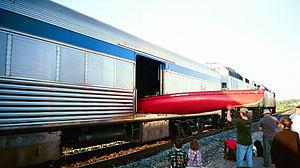
VIA Rail Canada est une société de la Couronne fédérale qui assure le transport ferroviaire de personnes au Canada. Cette société n’est pas autorisée à faire le transport de marchandises. VIA Rail exploite actuellement 16 liaisons ferroviaires, reliant les grandes villes du pays, en utilisant principalement les voies ferrées du Canadien National. Son siège social se situe dans la ville de Montréal.